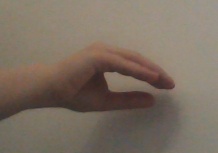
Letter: jeem